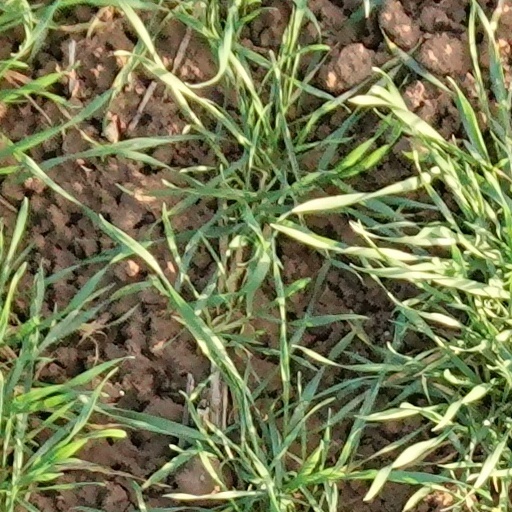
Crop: wheat